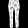
Label: Trouser